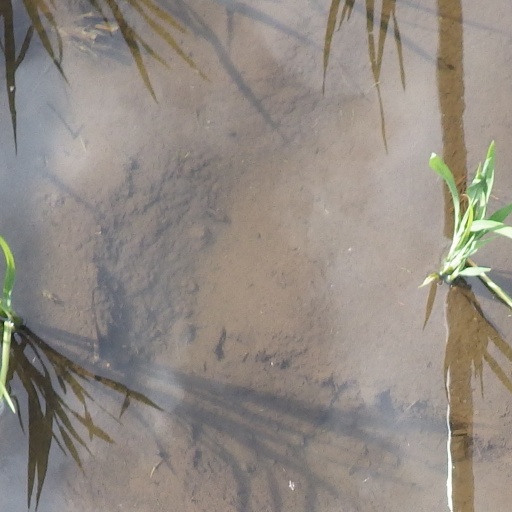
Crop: rice